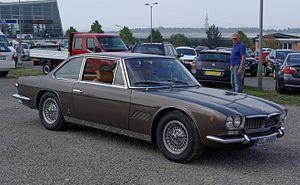
La Maserati Mexico est une voiture de Grand Tourisme produite par le constructeur italien Maserati entre 1966 et 1972.